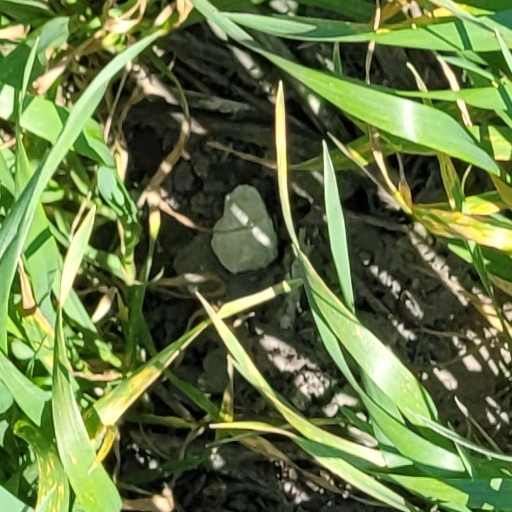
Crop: wheat